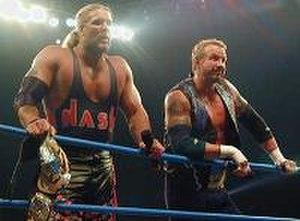
The Insiders est une ancienne équipe de catch à la World Championship Wrestling, composée de Kevin Nash et Diamond Dallas Page. Ils ont été deux fois Champions du Monde par équipe de la WCW.
Kevin Scott Nash est un catcheur américain.